List of municipalities in Gipuzkoa

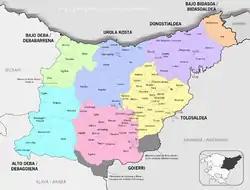
Map of the municipalities in the province of Gipuzkoa arranged by "comarcas"

Gipuzkoa is a province in the autonomous community of the Basque Country, Spain, that is divided into 88 municipalities. Spanish census, the province is the 22nd largest by population with inhabitants but is the smallest by land area spanning . Municipalities enjoy a large degree of autonomy in their local administration. Amongst other tasks, they are in charge of urban planning, water supply, lighting, road network, local police and fire fighting.